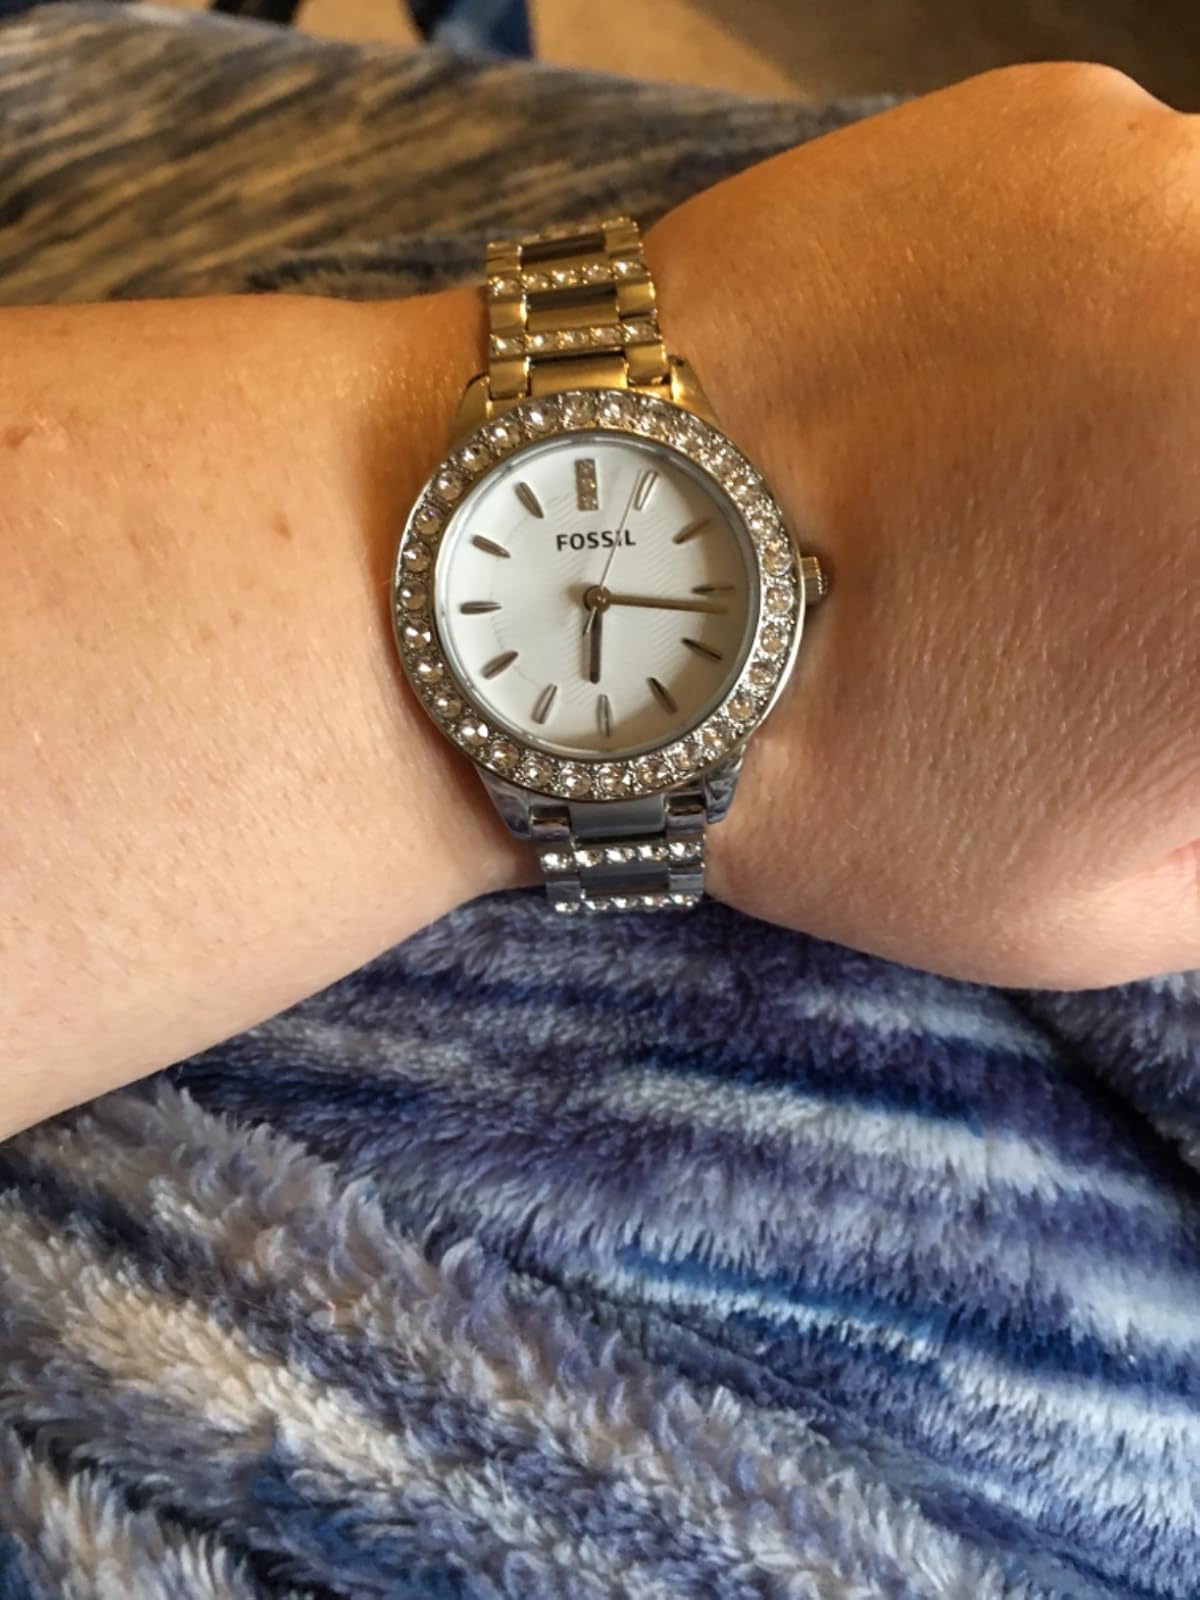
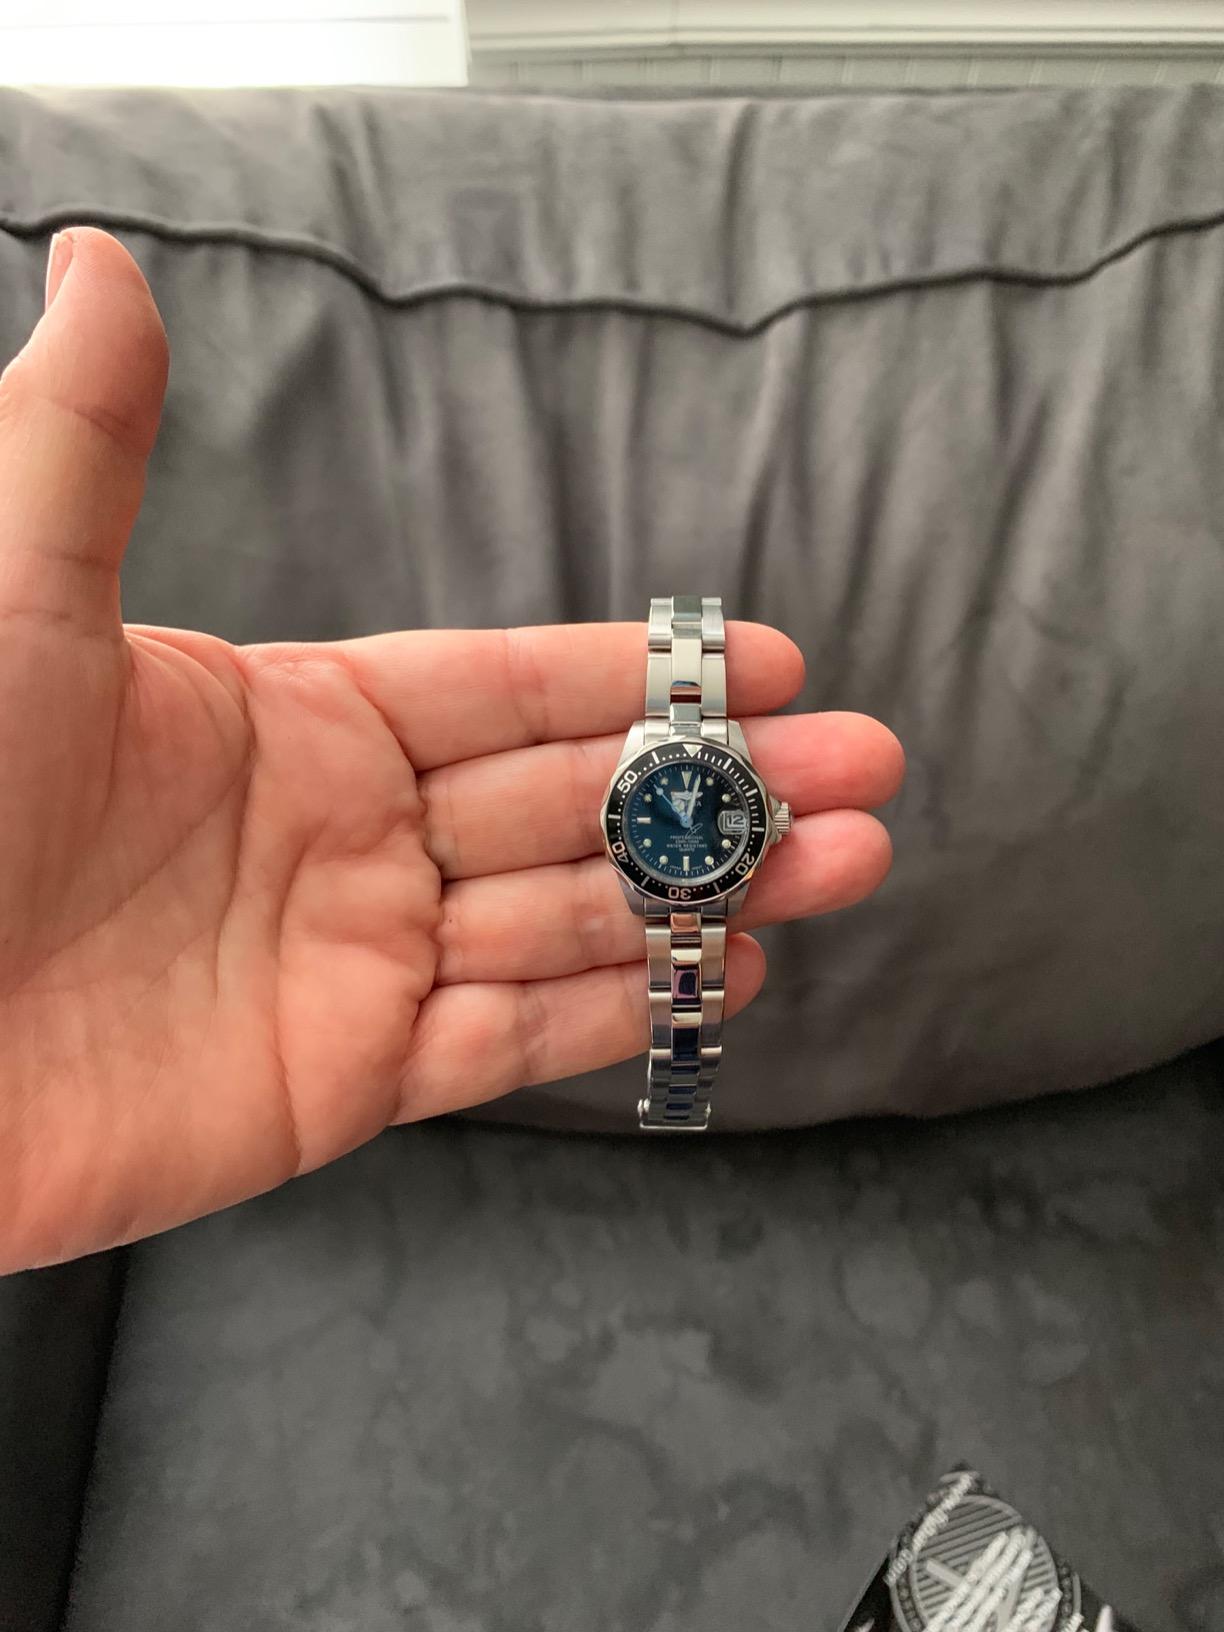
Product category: accessories_watch
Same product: no